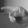
ASL letter: P